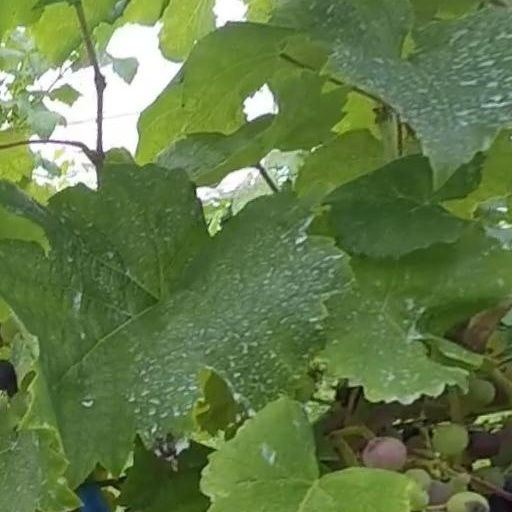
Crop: grape